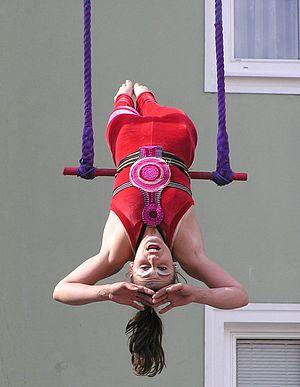
Un trapèze est agrès de cirque et de sport constitué d’une barre rigide horizontale reliée par deux cordes en forme de trapèze attachées à des ancrages en hauteur. Il est utilisé principalement en gymnastique et comme numéro aérien au cirque. Il est la plupart du temps pratiqué seul ou en duo de manière fixe ou en balancement. À plusieurs, le trapèze volant nécessite plusieurs trapèzes et permet de réaliser de spectaculaires figures de voltige aérienne.